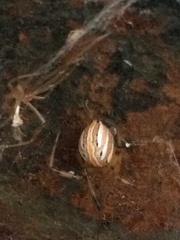
Species: Lactrodectus_hesperus